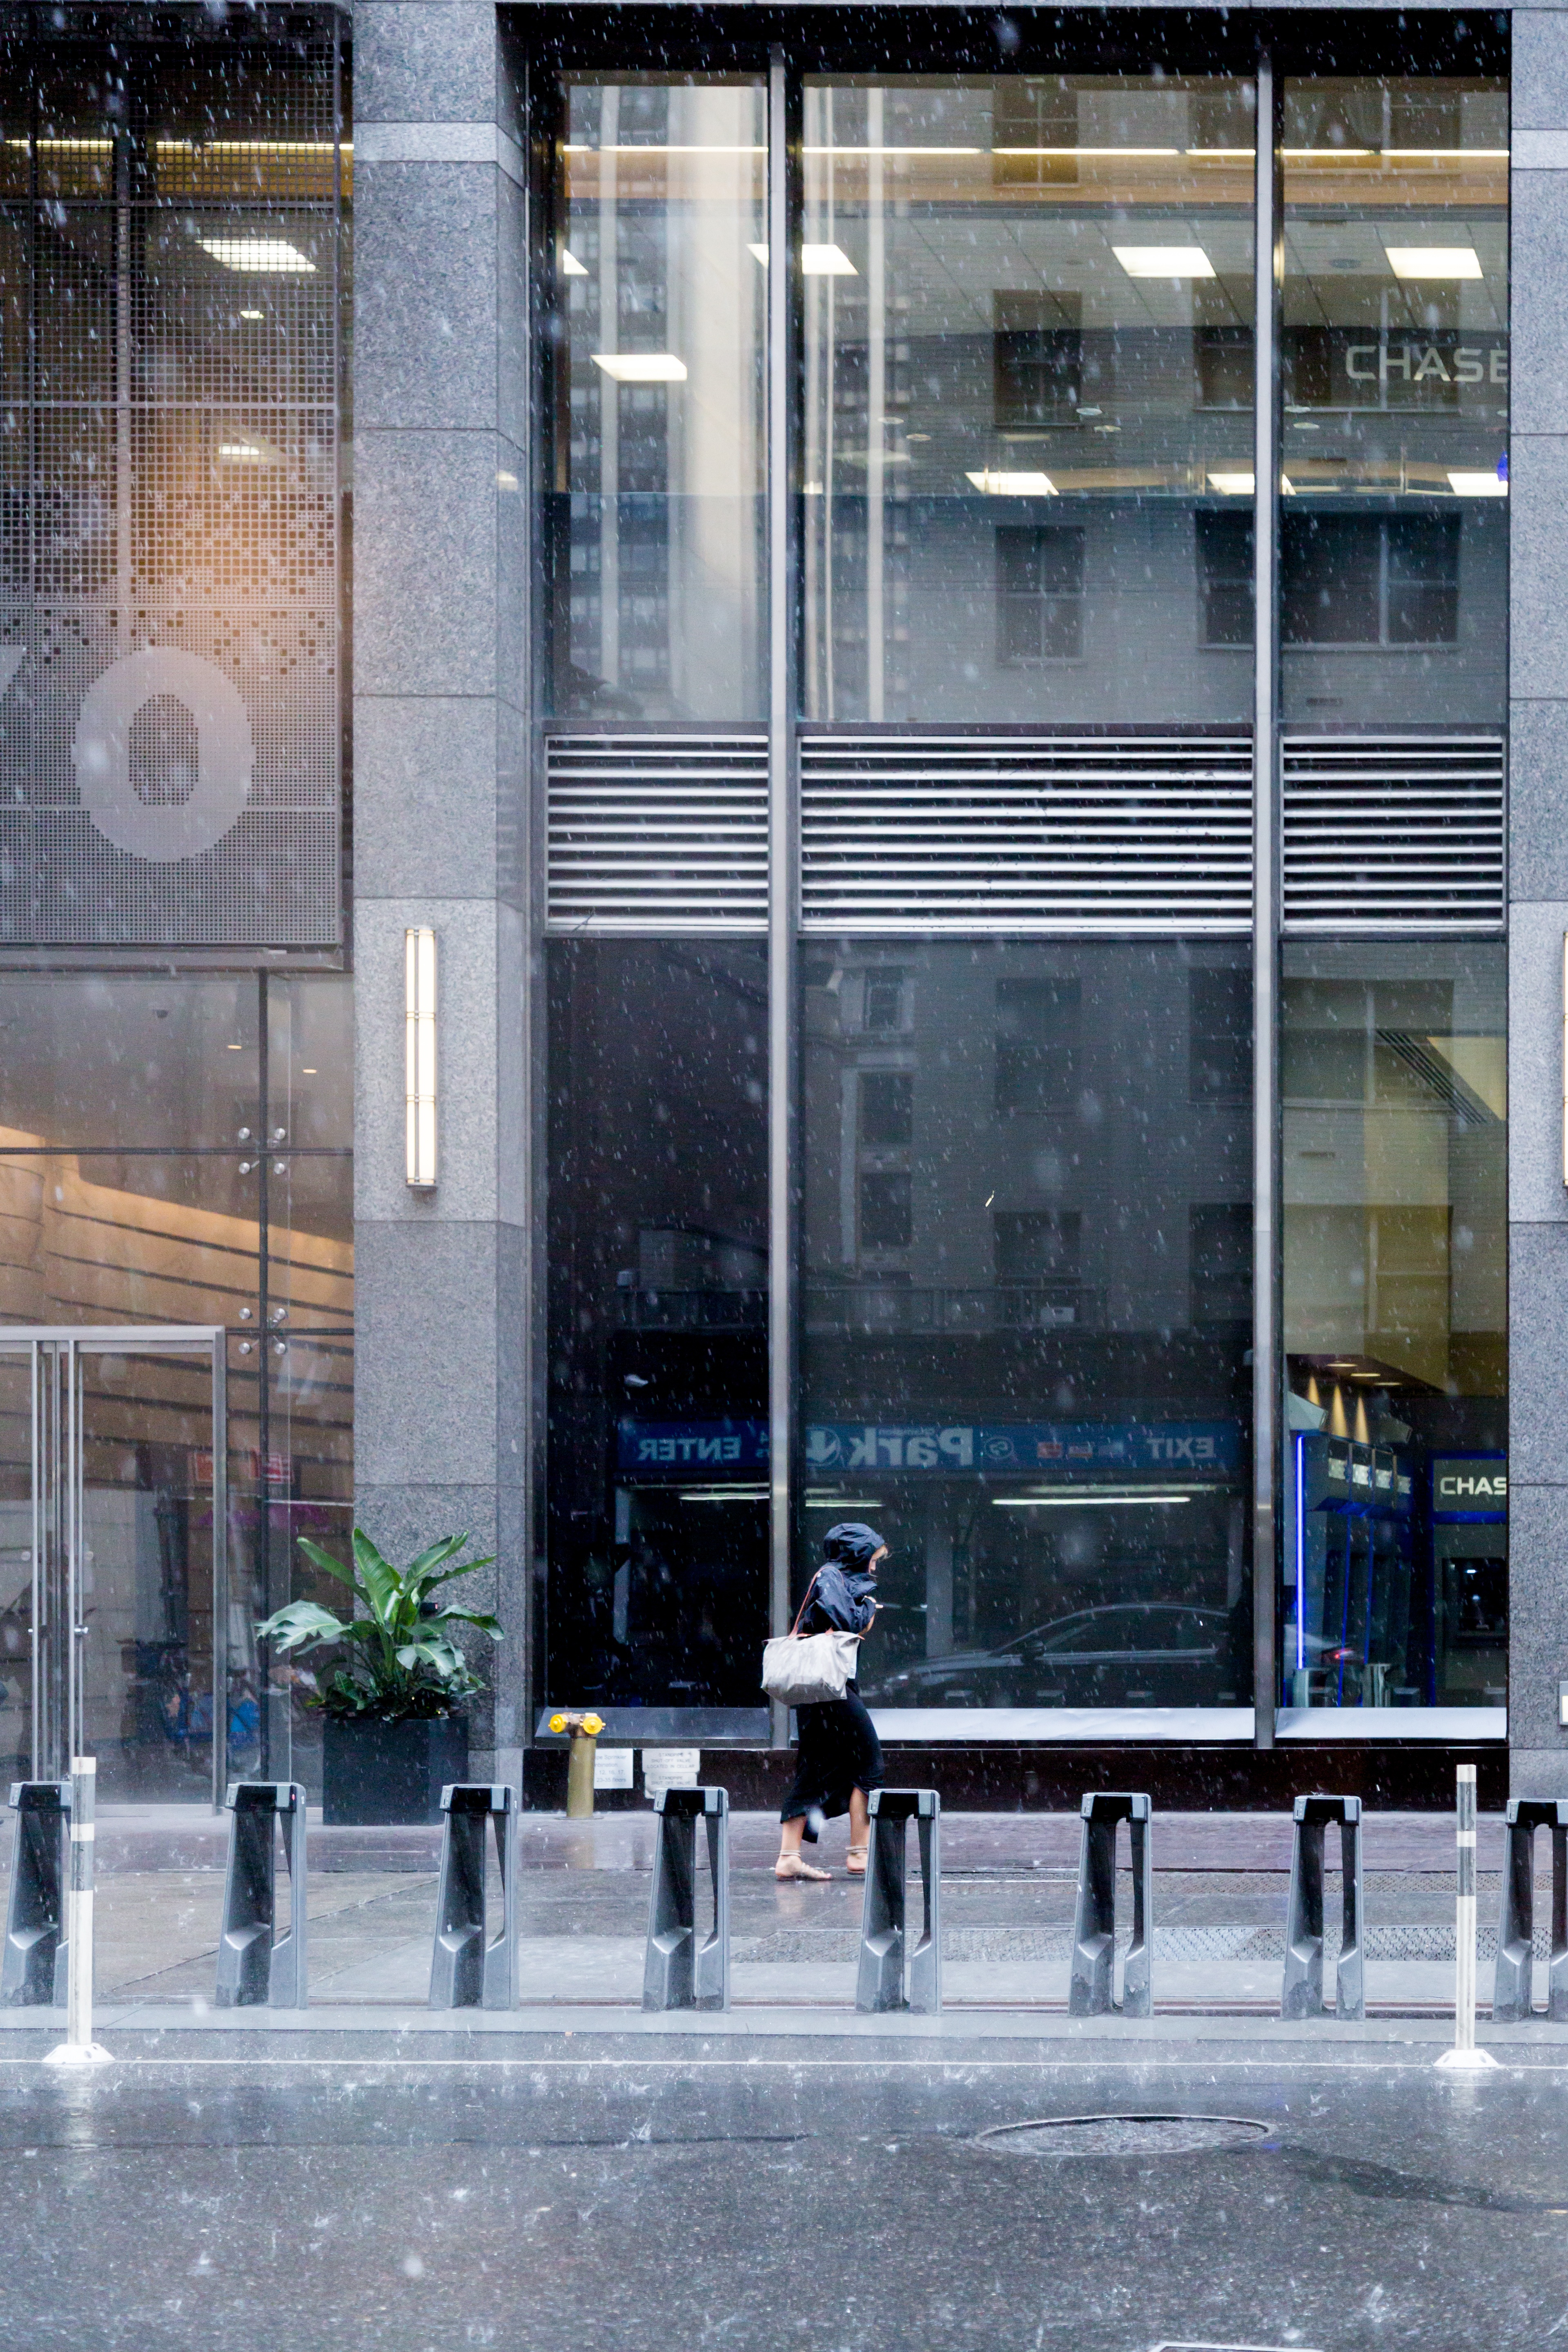
architecture, street, city, downtown, reflection, plaza, facade, lighting, urban area